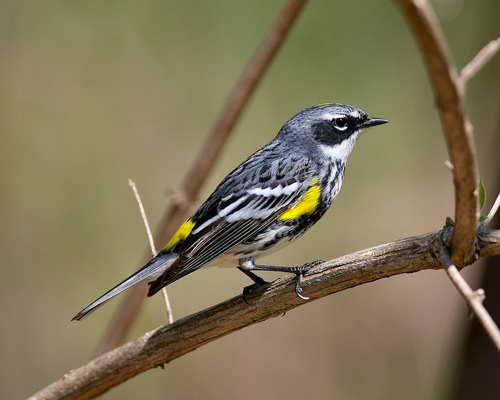
this is a mostly gray, black and white bird. there are little spots of yellow on its side and wings. the retrices are white with a little black.
this little bird has a yellow streak on the crown, yellow sides and rump, a black cheek patch, white throat, and two wingbars.
a grey and white bird with bright yellow markings on its side and rump, and a black cheek patch.
this bird has a speckled belly and breast with a short pointy bill.
this small black and white bird has small yellow accents on its back and breast.
the bird is white and black with yellow on the side of breast and tail
this small bird has black, gray, and white feathers with small patches of yellow on its back and chest.
this bird is grey with yellow and has a very short beak.
a bird with a small head, long black legs, a long tail, black, white and yellow in color, and a short pointy beak.
a small grey bird, with a yellow flank and rump, and a sharp black bill.
Species: Palm Warbler